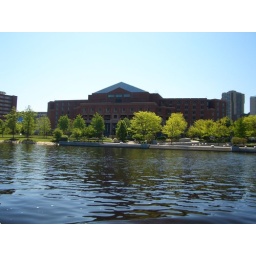
on the water in the duck